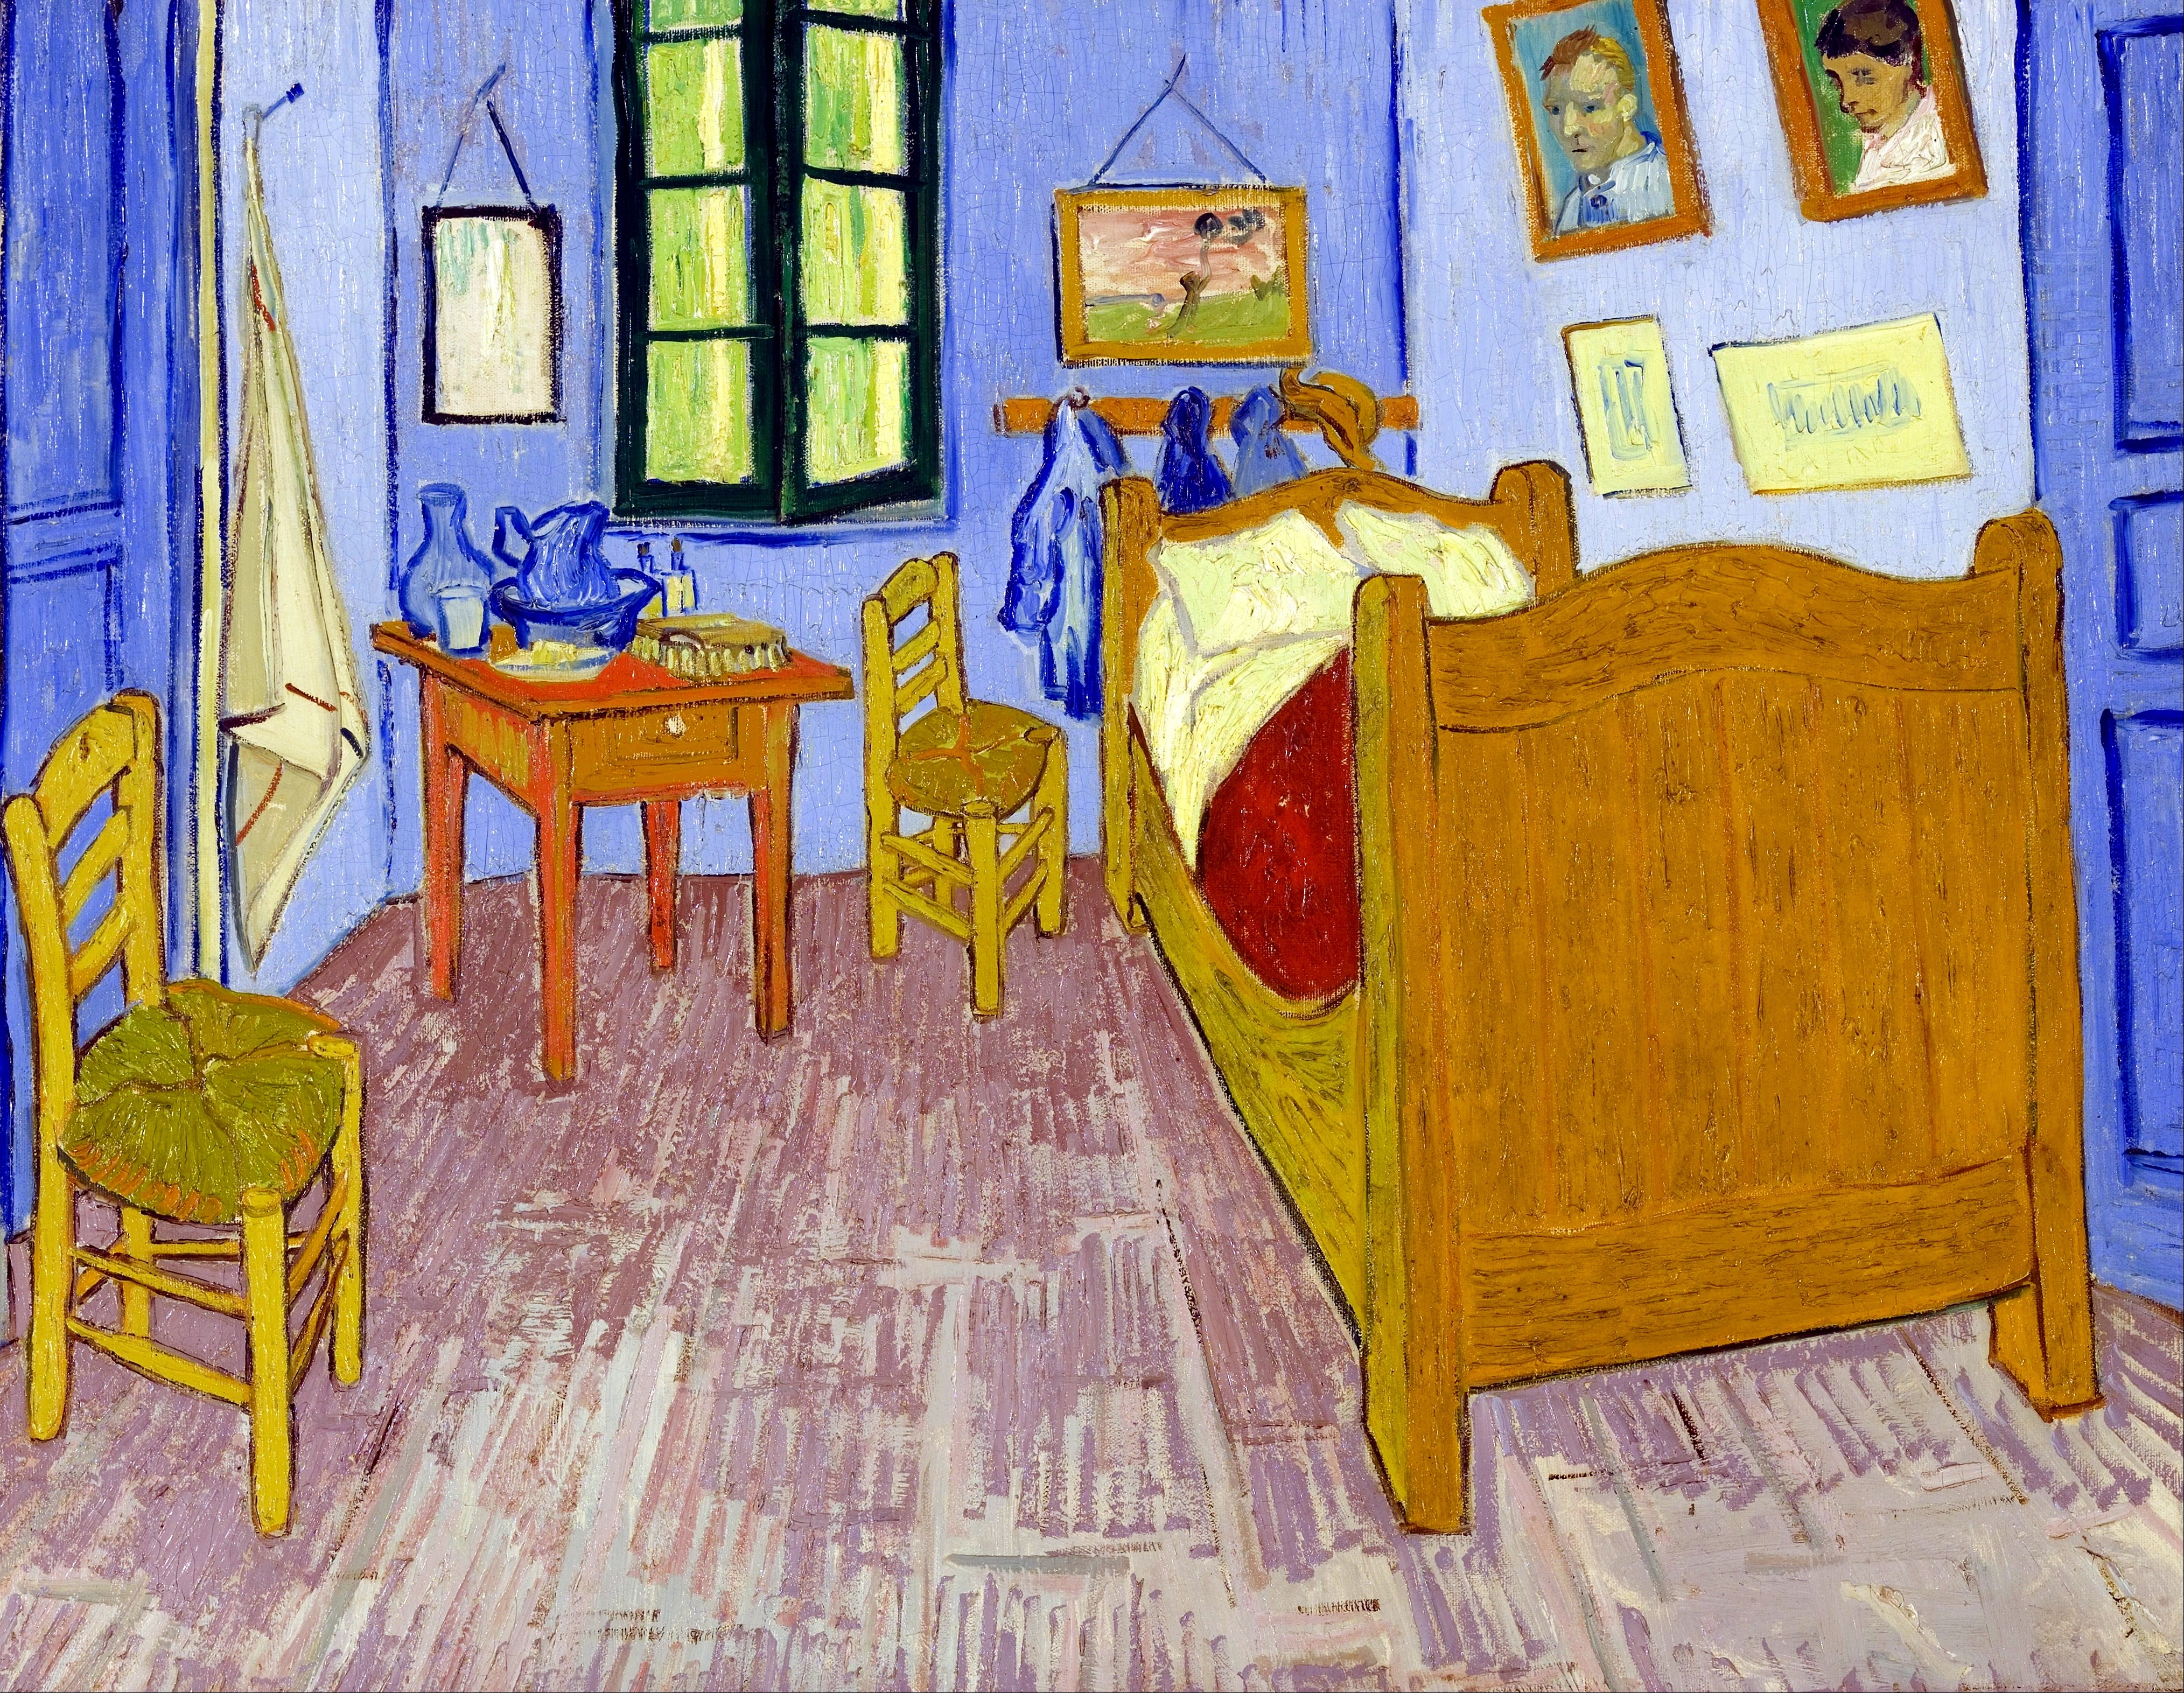
creative, chair, interior, color, artistic, artist, blue, room, colorful, apartment, painting, fine art, art, sleep, painter, drawing, illustration, bed, dutch, mural, classic, iconic, modern art, vincent van gogh, post impressionist, post impressionism, child art